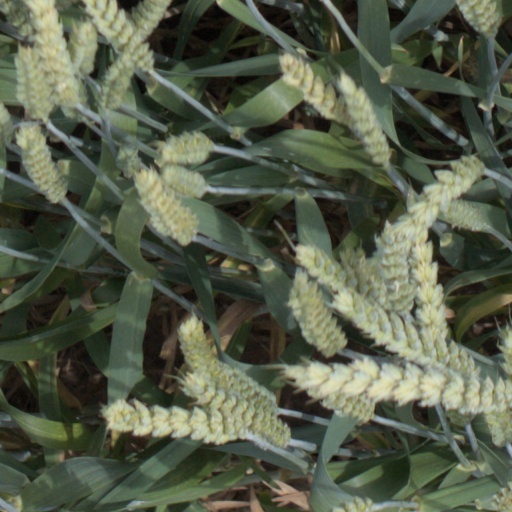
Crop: wheat